William Simpson (Scottish artist)

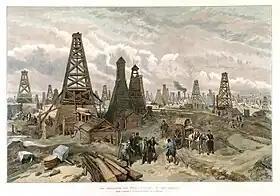
The Petroleum Oil Wells at Baku, on the Caspian. Simpson illustrated the city during his journey back from Afghanistan in 1885.

In 1868, Simpson travelled to Abyssinia covering the British expedition to Abyssinia. Initially, his employer, The Illustrated London News used sketches supplied by one of the soldiers on campaign, Colonel Baigrie, but as his pictures were mostly landscapes, the paper felt that Simpson could add more life to the accounts of the war. The artist arrived at Suez on 18 June 1868, but by the time he neared the front, news came that Magdala had fallen to the Anglo-Indian force. Nonetheless, he was able to observe the retreat of the Abyssinian army, and the remains of the royal quarters of Emperor Tewodros II at Magdala, which had been looted by the British Army. He arrived back at Dover on 2 July 1868 and the "Illustrated London News" published a special folio volume on the British expedition to Abyssinia containing many of Simpson's and Baigrie's drawings.